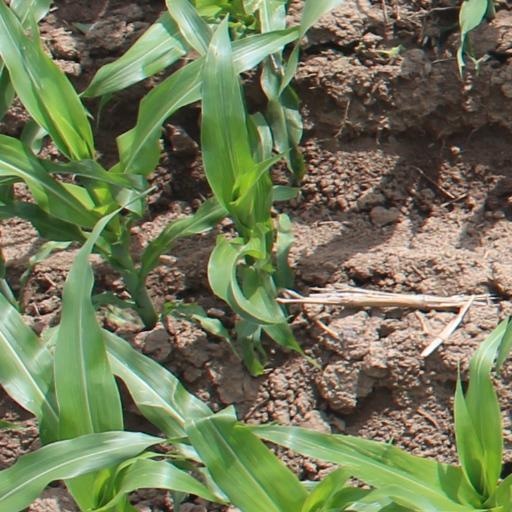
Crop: maize; corn